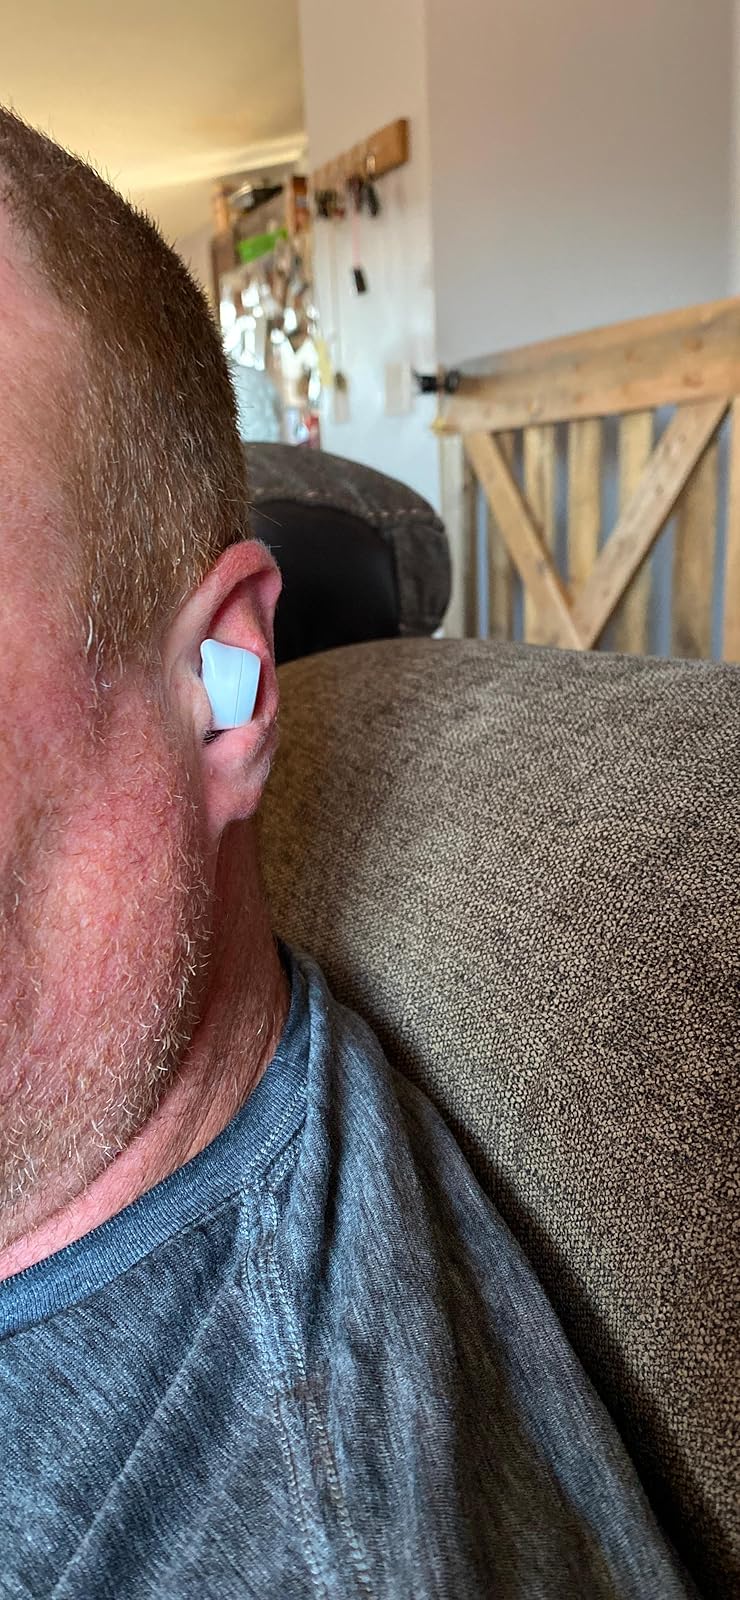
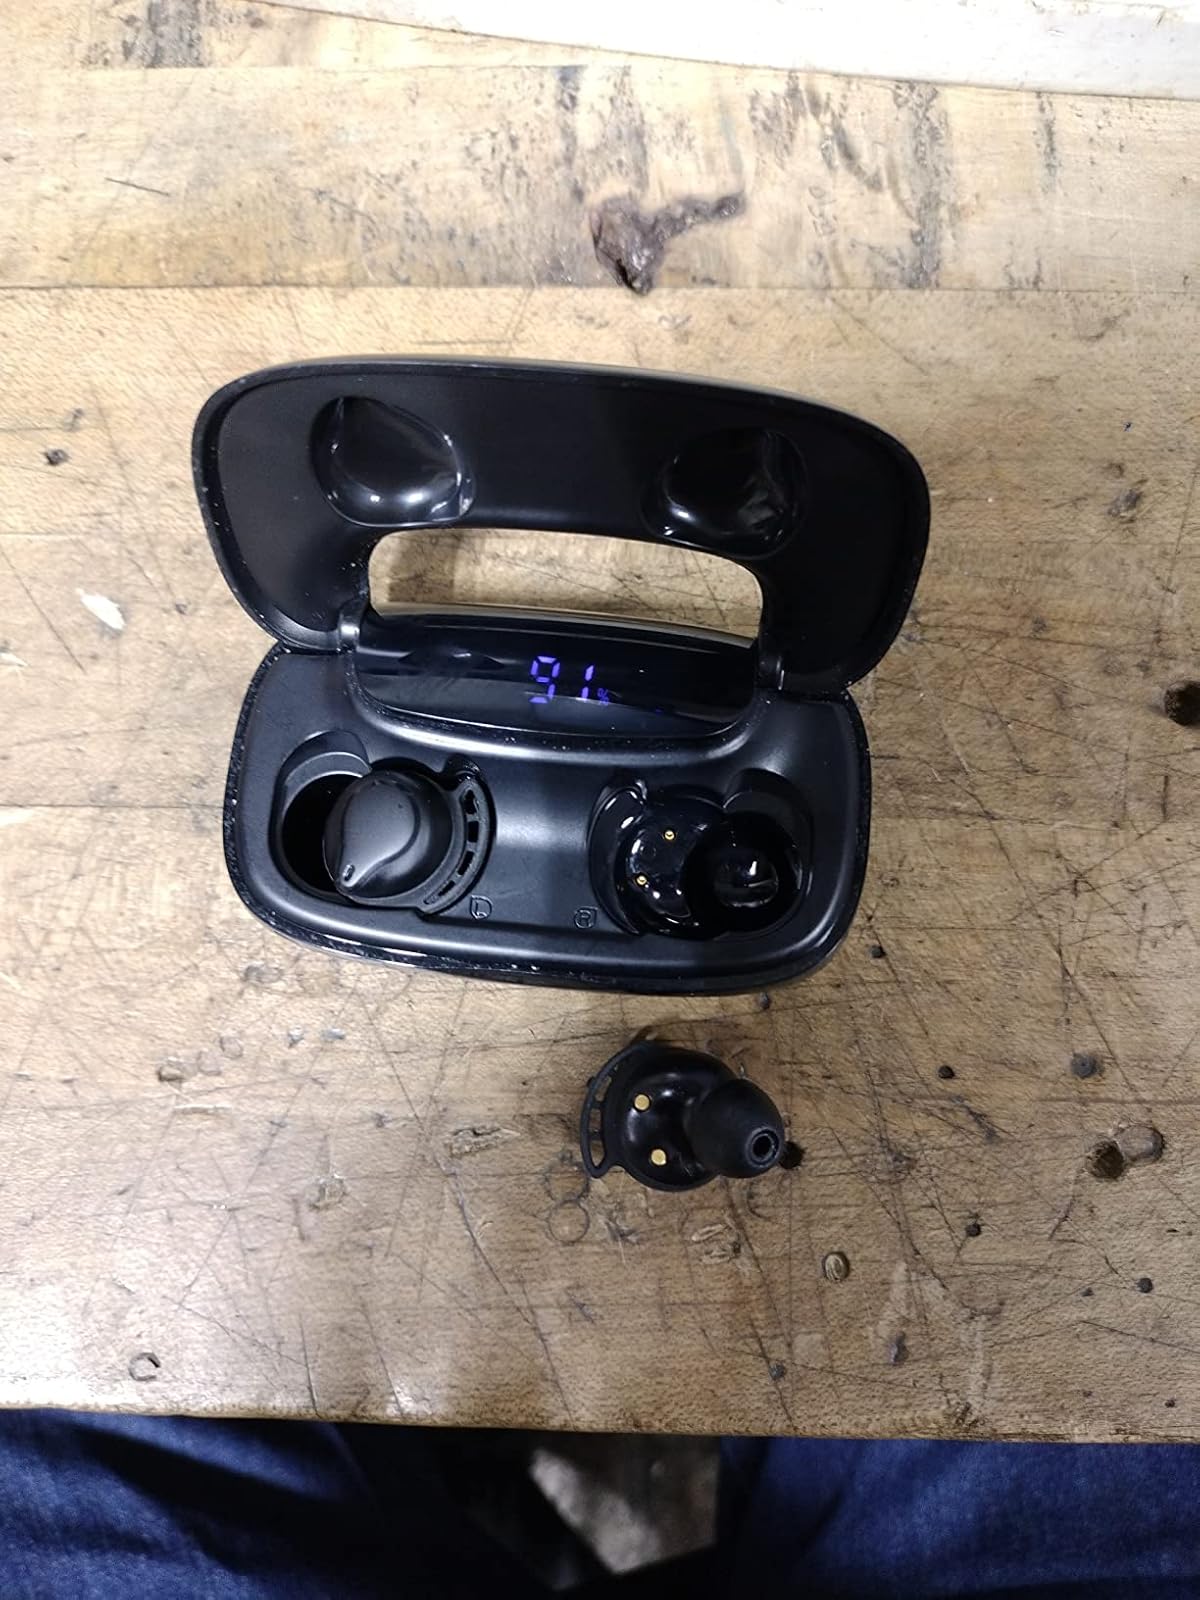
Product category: earbuds
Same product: no